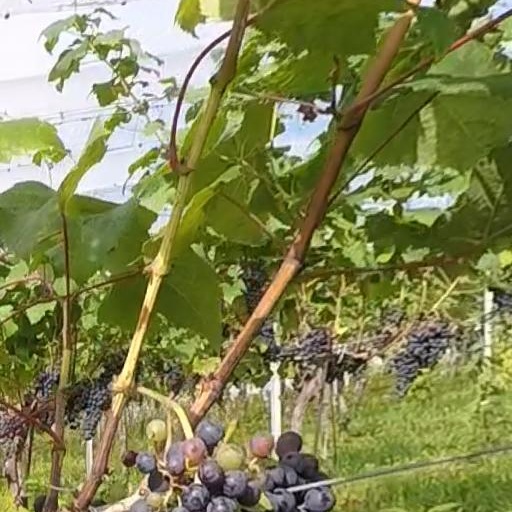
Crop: grape